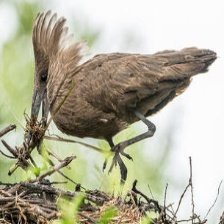
Species: HAMERKOP
Scientific name: SCOPUS UMBRETTA